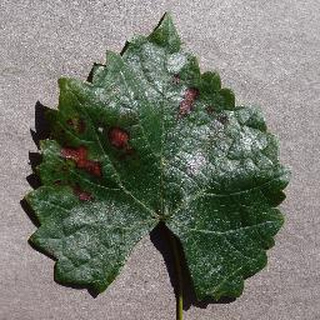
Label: grape_esca_black_measles